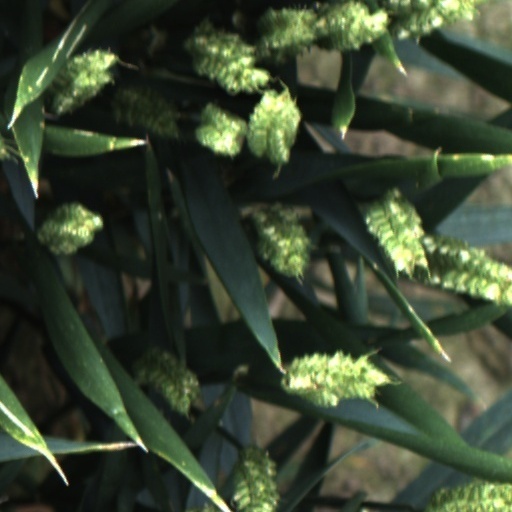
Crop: wheat